Competitions and prizes in artificial intelligence

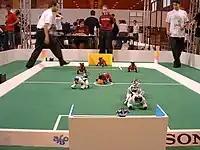
A legged league game from RoboCup 2004 in Lisbon, Portugal

The DARPA Grand Challenge is a series of competitions to promote driverless car technology, aimed at a congressional mandate stating that by 2015 one-third of the operational ground combat vehicles of the US Armed Forces should be unmanned. While the first race had no winner, the second awarded a $2 million prize for the autonomous navigation of a hundred-mile trail, using GPS, computers and a sophisticated array of sensors. In November 2007, DARPA introduced the DARPA Urban Challenge, a sixty-mile urban area race requiring vehicles to navigate through traffic. In November 2010 the US Armed Forces extended the competition with the $1.6 million prize Multi Autonomous Ground-robotic International Challenge to consider cooperation between multiple vehicles in a simulated-combat situation.